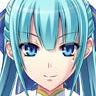
Portrait style: Anime Portrait